2016–17 Tulsa Golden Hurricane women's basketball team

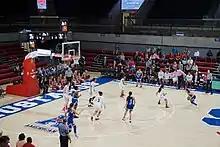
2016–17 Tulsa team playing against SMU at Moody Coliseum

The 2016–17 Tulsa Golden Hurricane women's basketball team represented the University of Tulsa during the 2016–17 NCAA Division I women's basketball season. The season marked the third season for the Golden Hurricane as members of the American Athletic Conference. The Golden Hurricane, led by sixth year head coach Matilda Mossman, played their home games at the Reynolds Center.